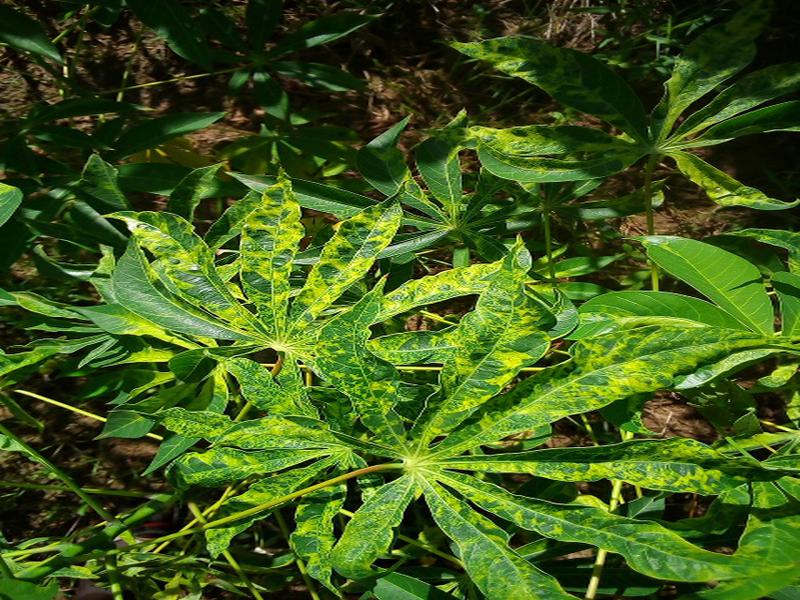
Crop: cassava
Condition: mosaic_disease